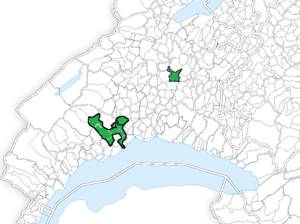
Carte des possessions de la famille de Colombier (Vaud)
La famille de Colombier est une famille noble originaire du Pays de Vaud. À l'origine, la famille s'appelait famille de Villars-le-Terroir.